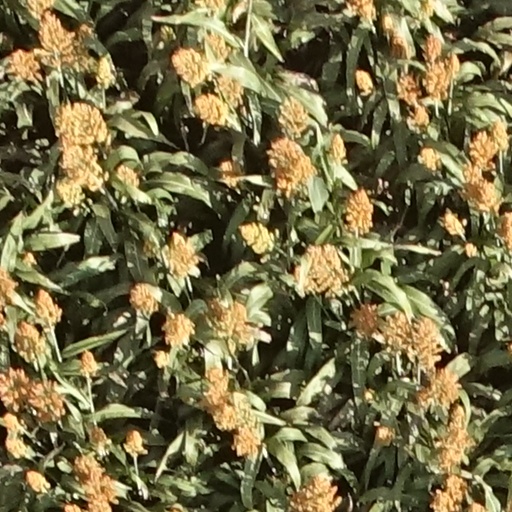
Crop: sorghum